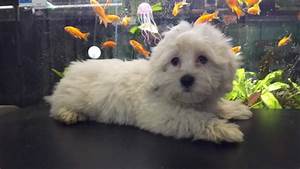
Label: cane